Spectral phase interferometry for direct electric-field reconstruction

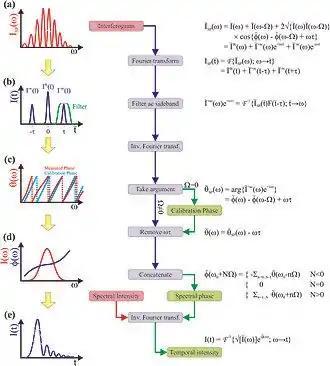
Flow chart describing the SPIDER reconstruction algorithm

The intensity of the interference pattern from two time-delayed spectrally sheared pulses can be written as